Equality (film)

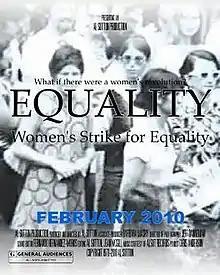

Equality is a short film by American filmmaker, Al Sutton, MD, a documentary under the genre of human rights, social issues, history and news. The film contains rare footage of the Women's Strike for Equality, the gender equality protest of August 26, 1970, where more than fifty thousand women and men gathered in New York City to show support for the feminist movement and to commemorate the 50th anniversary of the Nineteenth Amendment to the United States Constitution which gave women the right to vote. It was organized by NOW, the National Organization for Women.